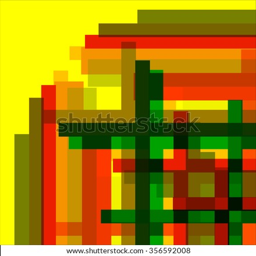
colorful geometric lines of a colored background , squares and circles